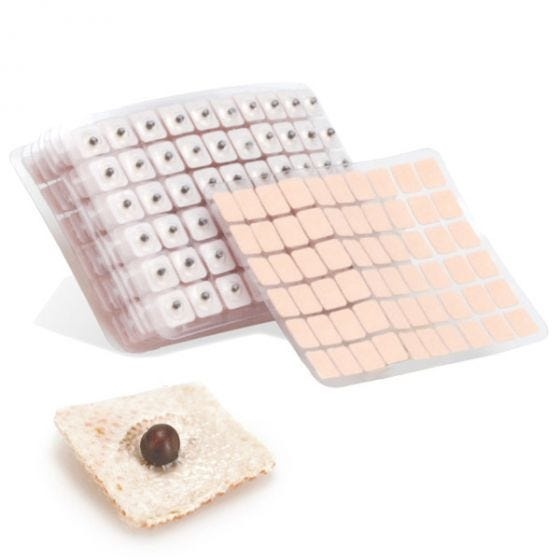
Vaccaria Press Seeds - 600/box
Economy bulk package. All-natural 2 mm dia seeds for ear or body points. Supplied on a plastic sheet with 0.3in dia tan tape (contains latex). Package of 600 (10 sheets of 60 pellets). Quantity: 1 Package of 600 (10 sheets of 60 pellets). Size: 2 mm dia seeds Manufacturer: Lhasa OMS Options: Vaccaria Press Seeds(600-T)
Brand: Lhasa OMS
Category: Health & Beauty > Personal Care > Ear Care > Ear Syringes